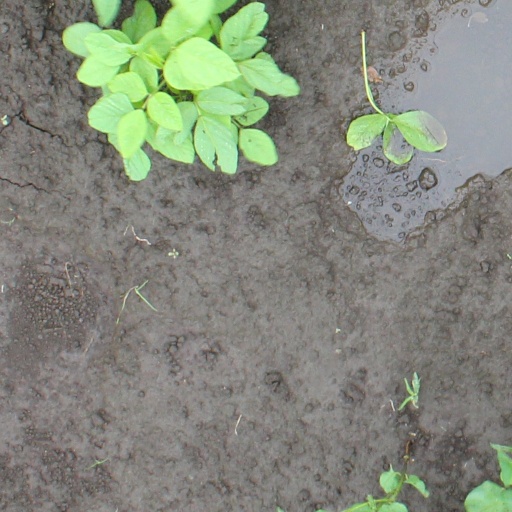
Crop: soybean